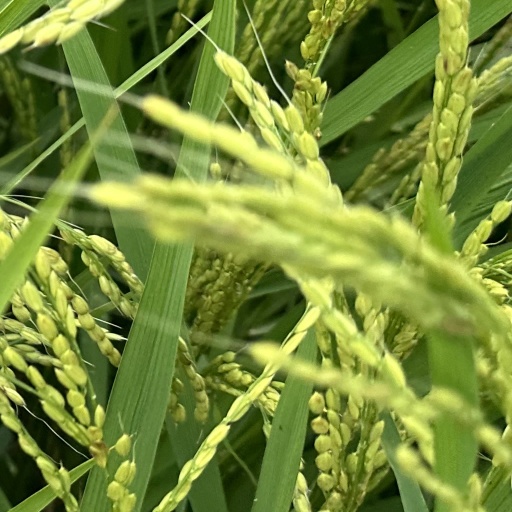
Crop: rice